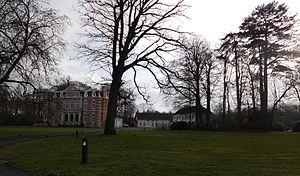
Oostkamp est une commune néerlandophone de Belgique située en Région flamande dans la province de Flandre-Occidentale, ainsi qu’une localité où siège son administration.